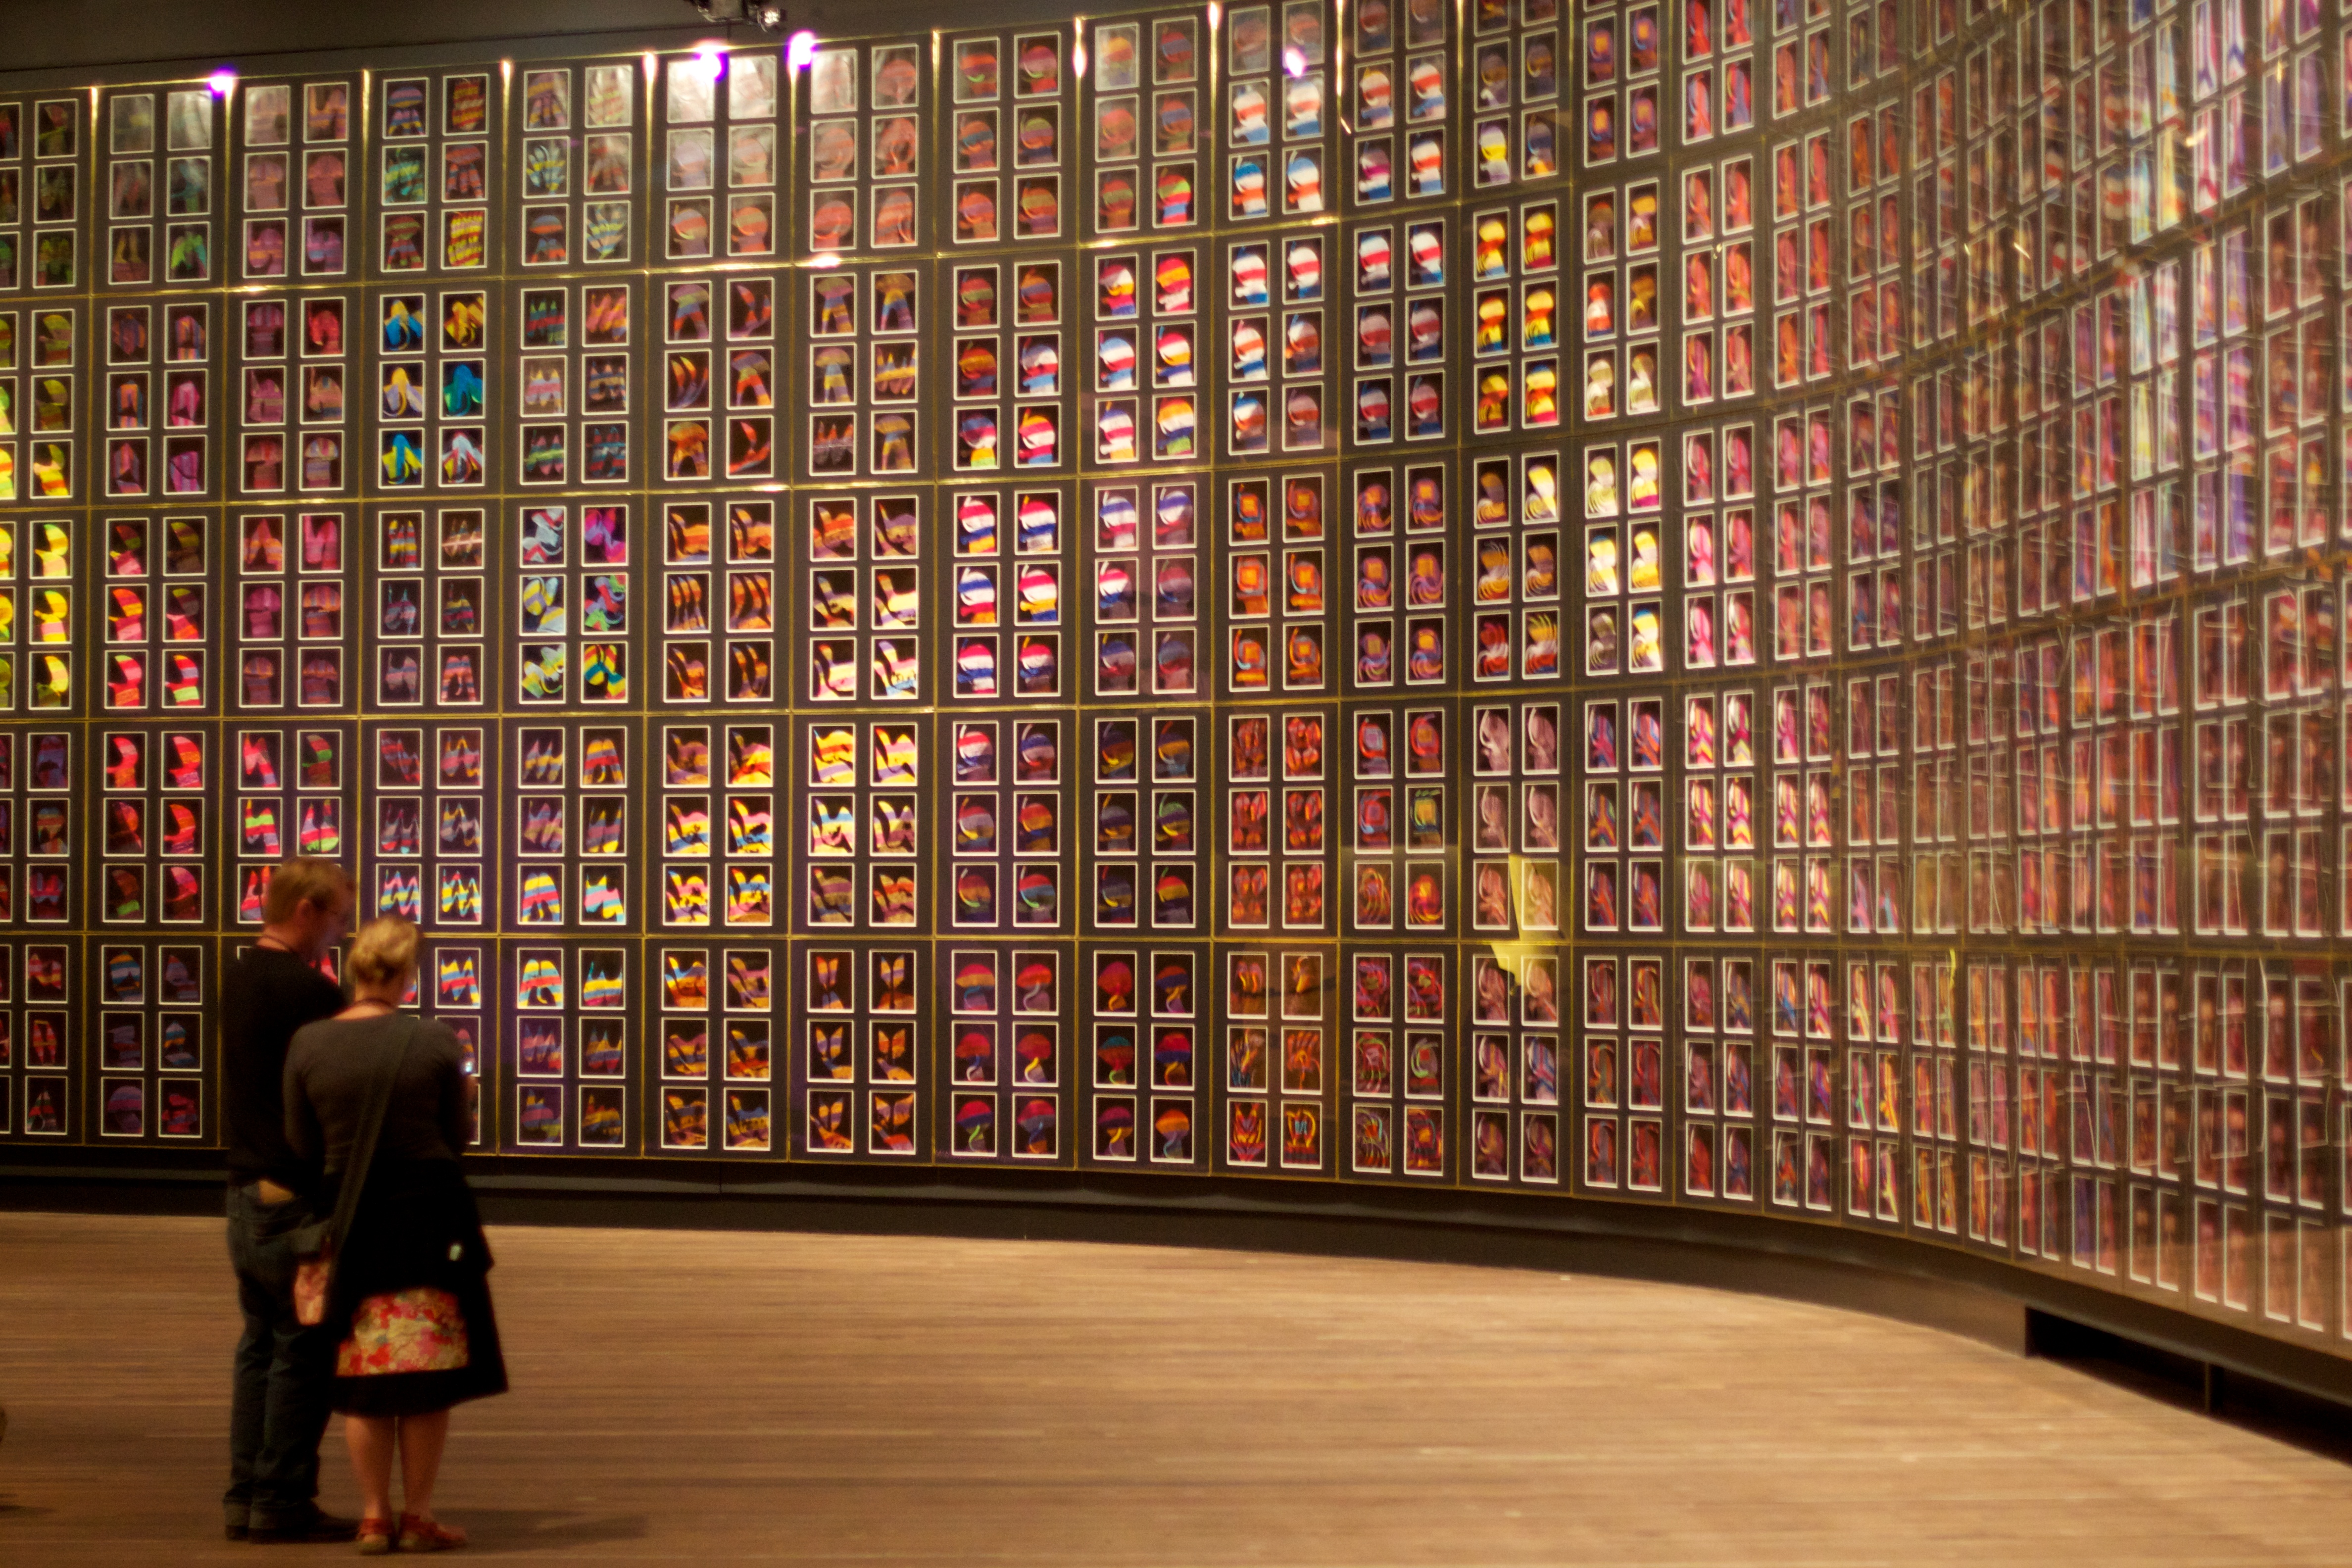
interior design, art, design, tourist attraction, auodyssey, window covering